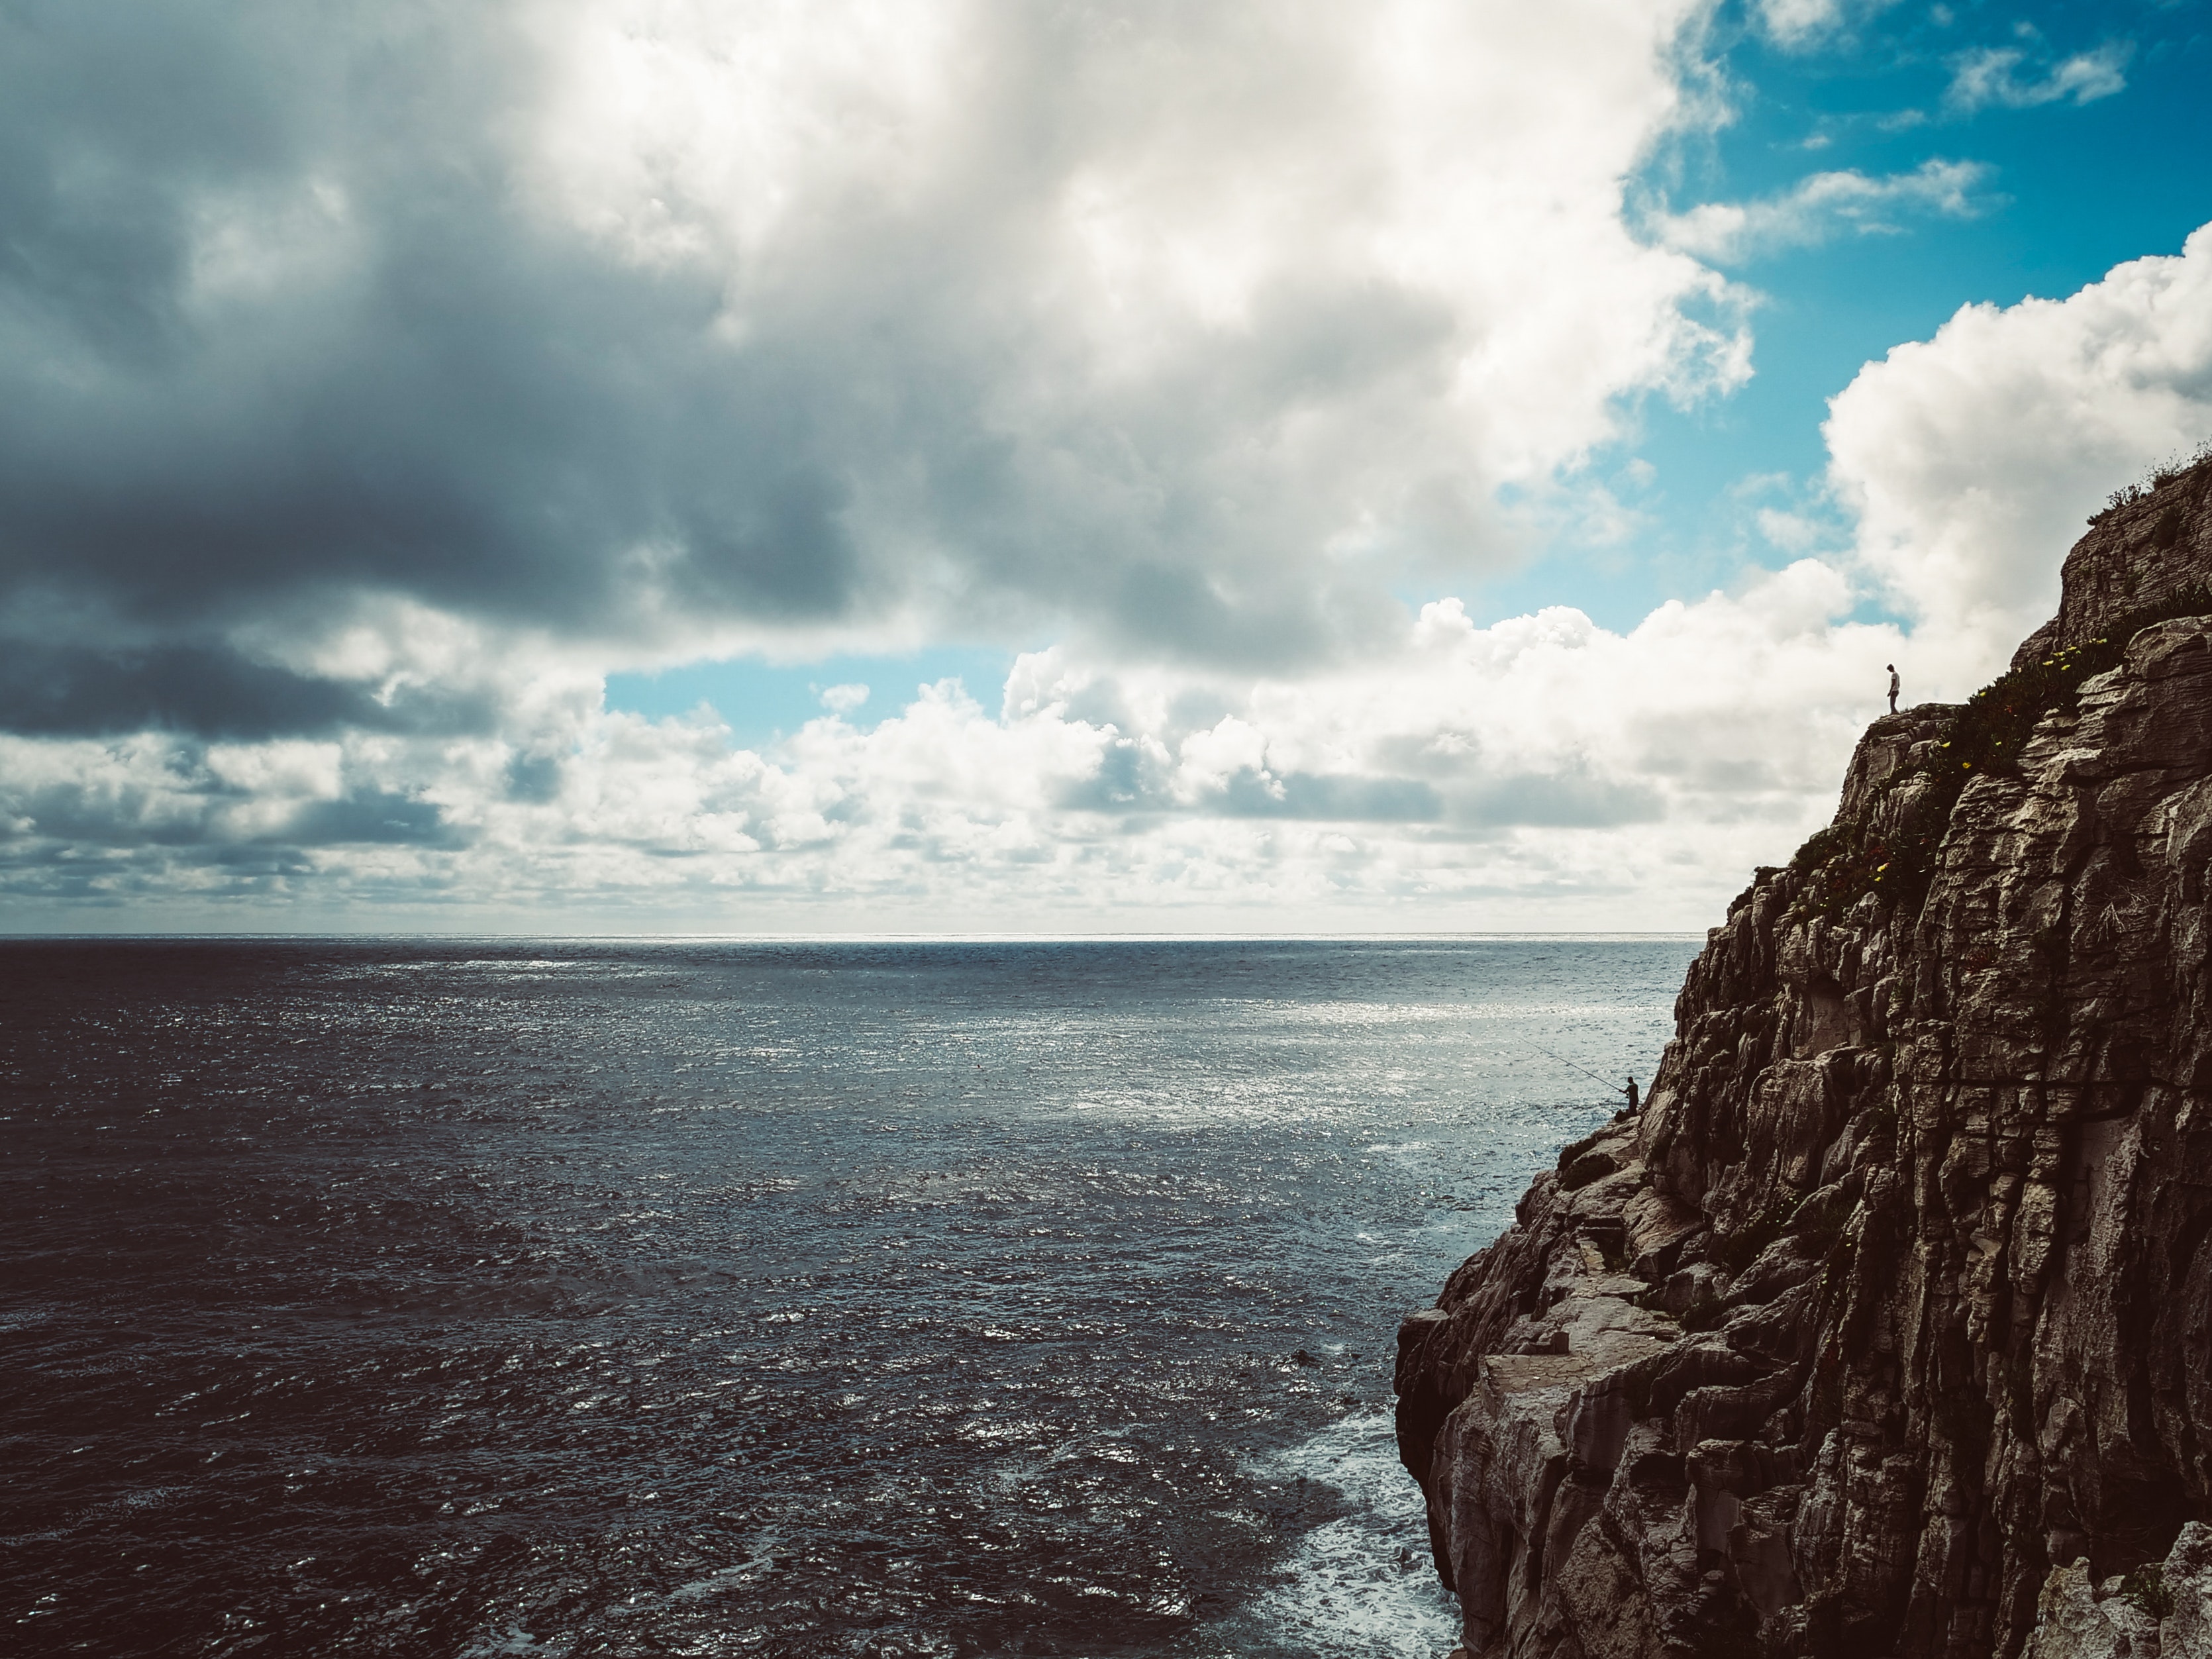
sky, body of water, sea, cloud, ocean, water, horizon, coast, cliff, shore, daytime, coastal and oceanic landforms, rock, beach, headland, calm, terrain, atmosphere, wave, mountain, promontory, vacation, sunlight, summer, klippe, wind wave, landscape, photography, sound, bay, meteorological phenomenon, tourism, tropics, cumulus, formation